Caton-with-Littledale

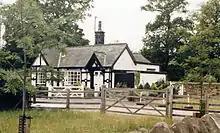
Former station building in 1986

The village was home to SJ Bargh haulage, including a Scania garage and repair plant, until the firm moved to Caton Road, Lancaster in 2015.